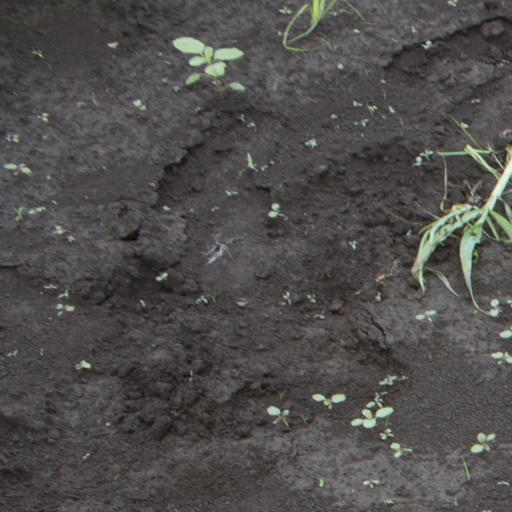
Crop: soybean